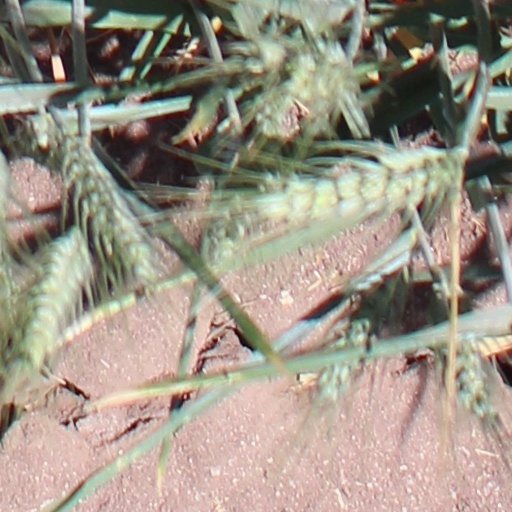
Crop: wheat